Cynthia Calderón

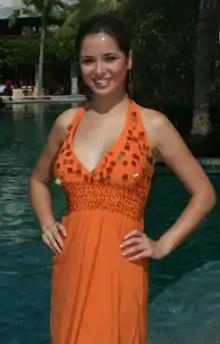

Cynthia Jessenia Calderón Ulloa is a Peruvian model and beauty pageant titleholder who represented Peru in Miss World 2007 in China.